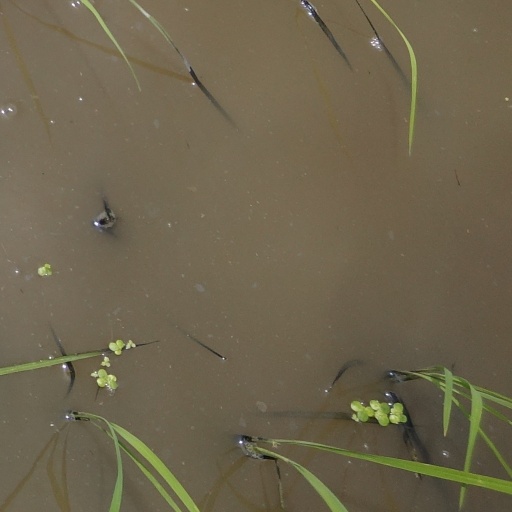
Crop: rice